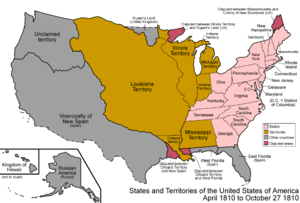
États-Unis : l'archipel d'Hawaii est unifié et devient le Royaume d'Hawaii.
Cet article retrace la chronologie de l'évolution territoriale des États-Unis. Il liste les modifications géographiques intérieures et extérieures de ce pays.
Cette page concerne des événements d'actualité qui se sont produits durant l'année 1810 du calendrier grégorien aux États-Unis.